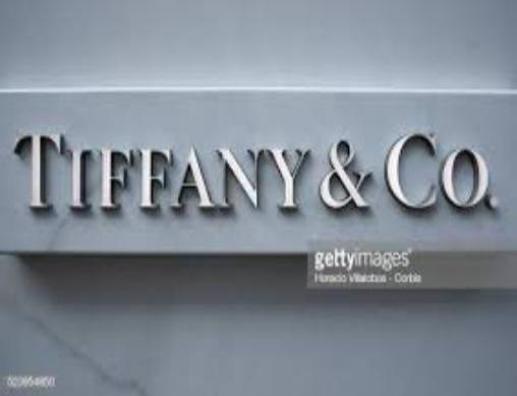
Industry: Clothes